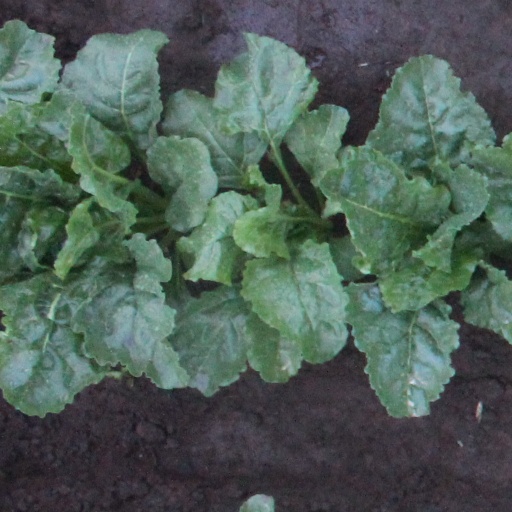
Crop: sugar beet